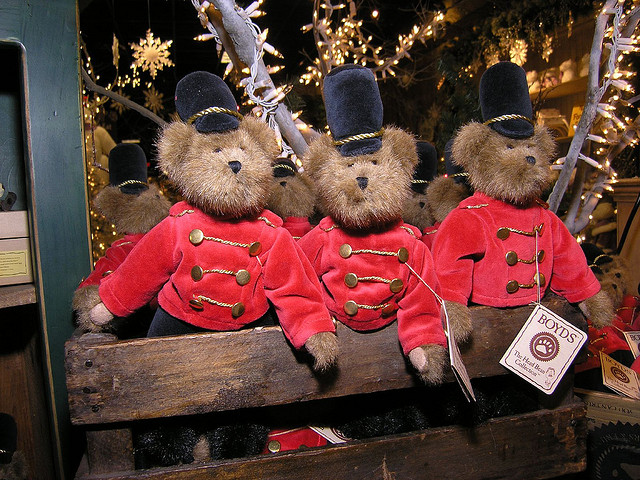
user: Given an image and a question. Answer the question in a short answer. Question: What brand are these? Short Answer:
assistant: boyds